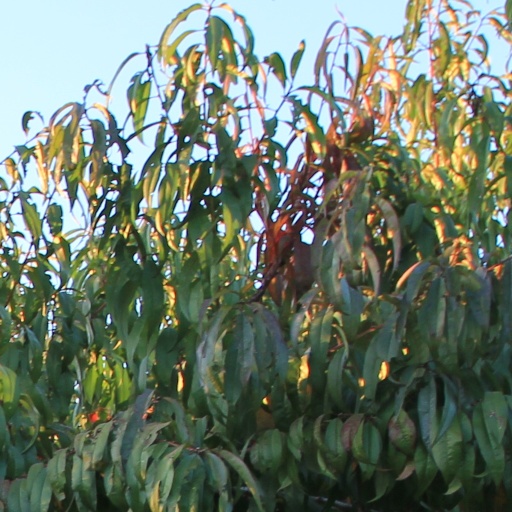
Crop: grape